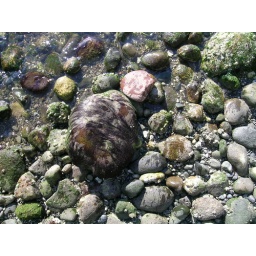
male pattern baldness in rocks